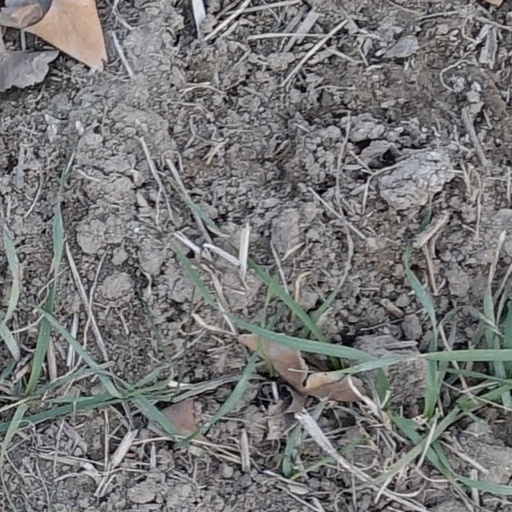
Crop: wheat